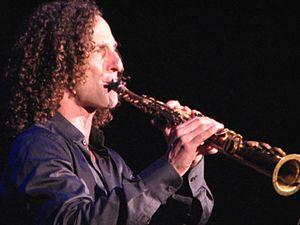
Kenneth Gorelick, né le 5 juin 1956 à Seattle, plus connu sous son nom de scène Kenny G, est un saxophoniste américain de pop instrumentale et de smooth jazz.